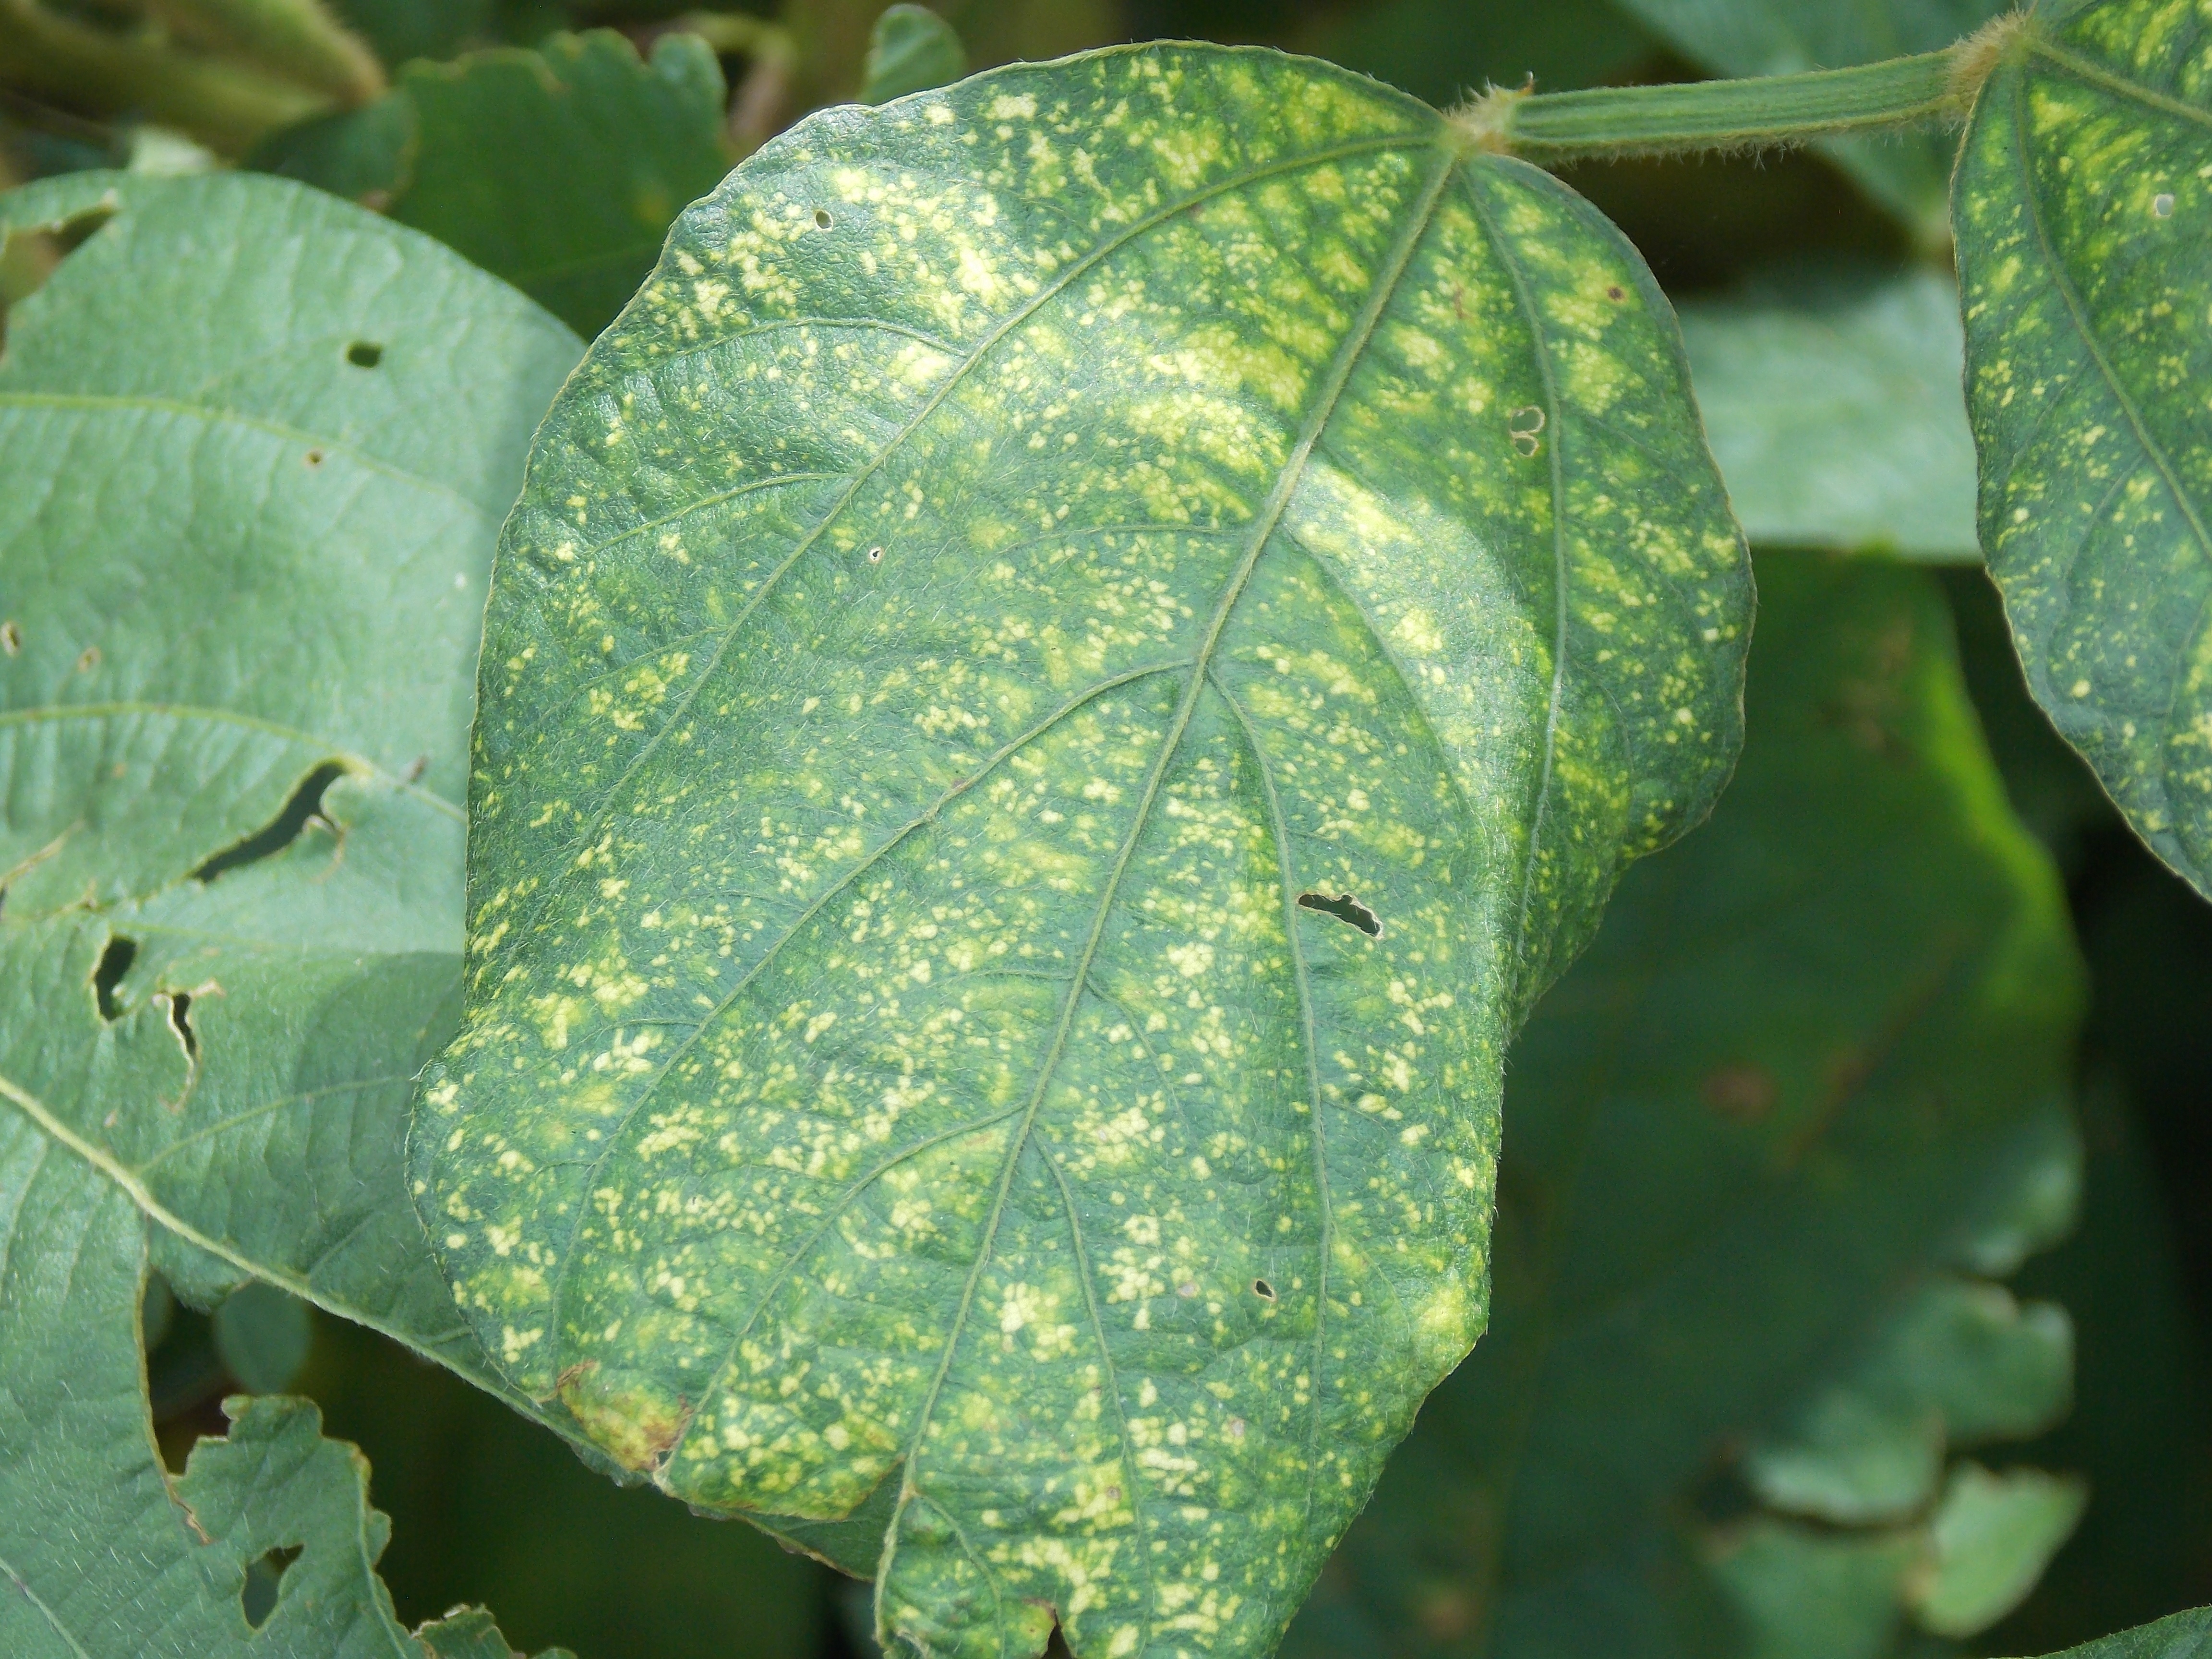
Label: Disease